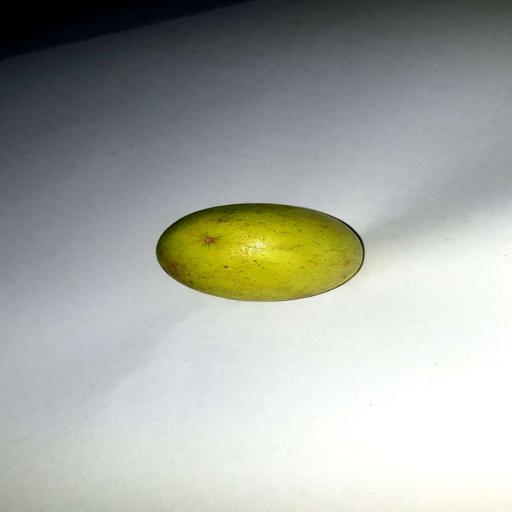
Label: healthy